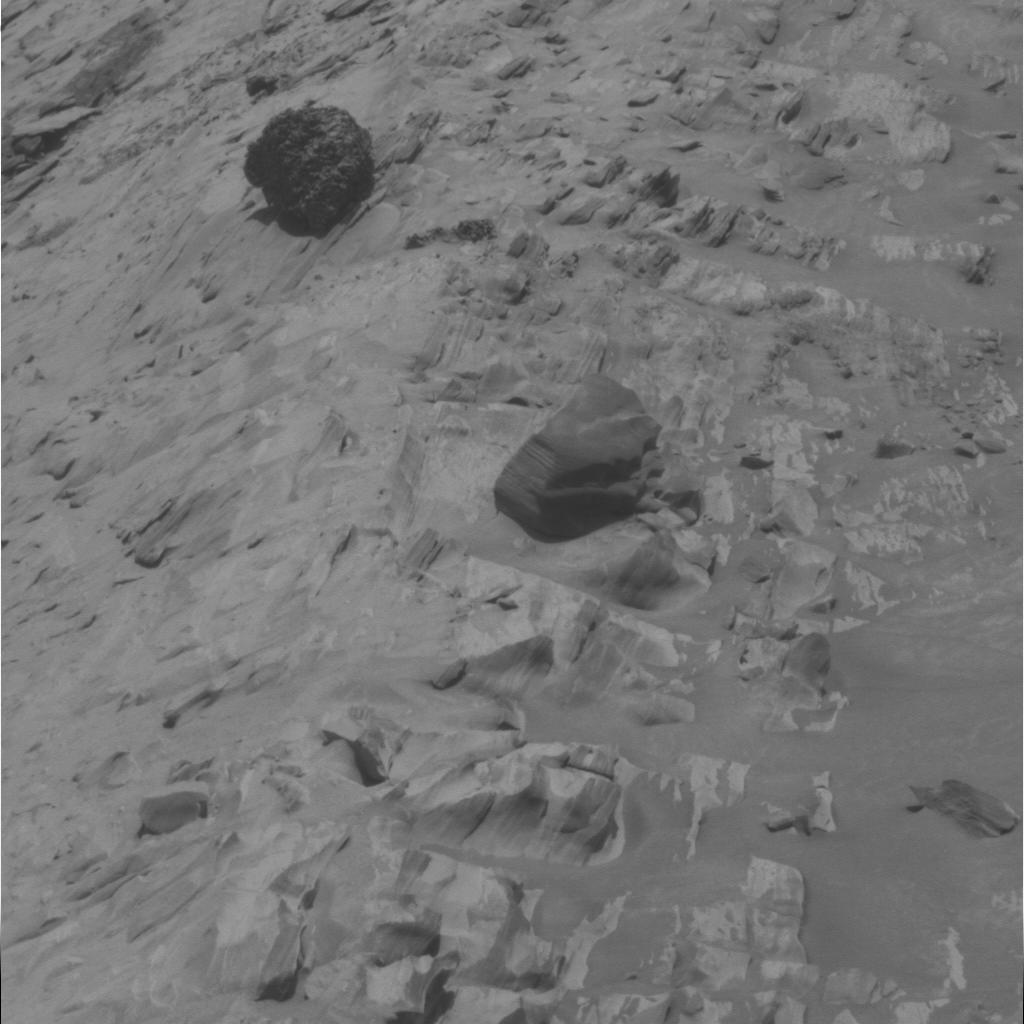
Surface features visible: Rock Outcrops, Float Rocks, Rock (Linear Features), Rock (Round Features), Soil, Nearby Surface